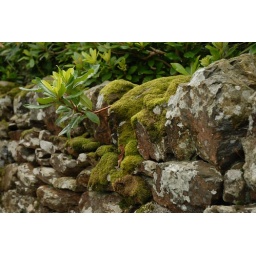
Life in a Welsh dry stone wall